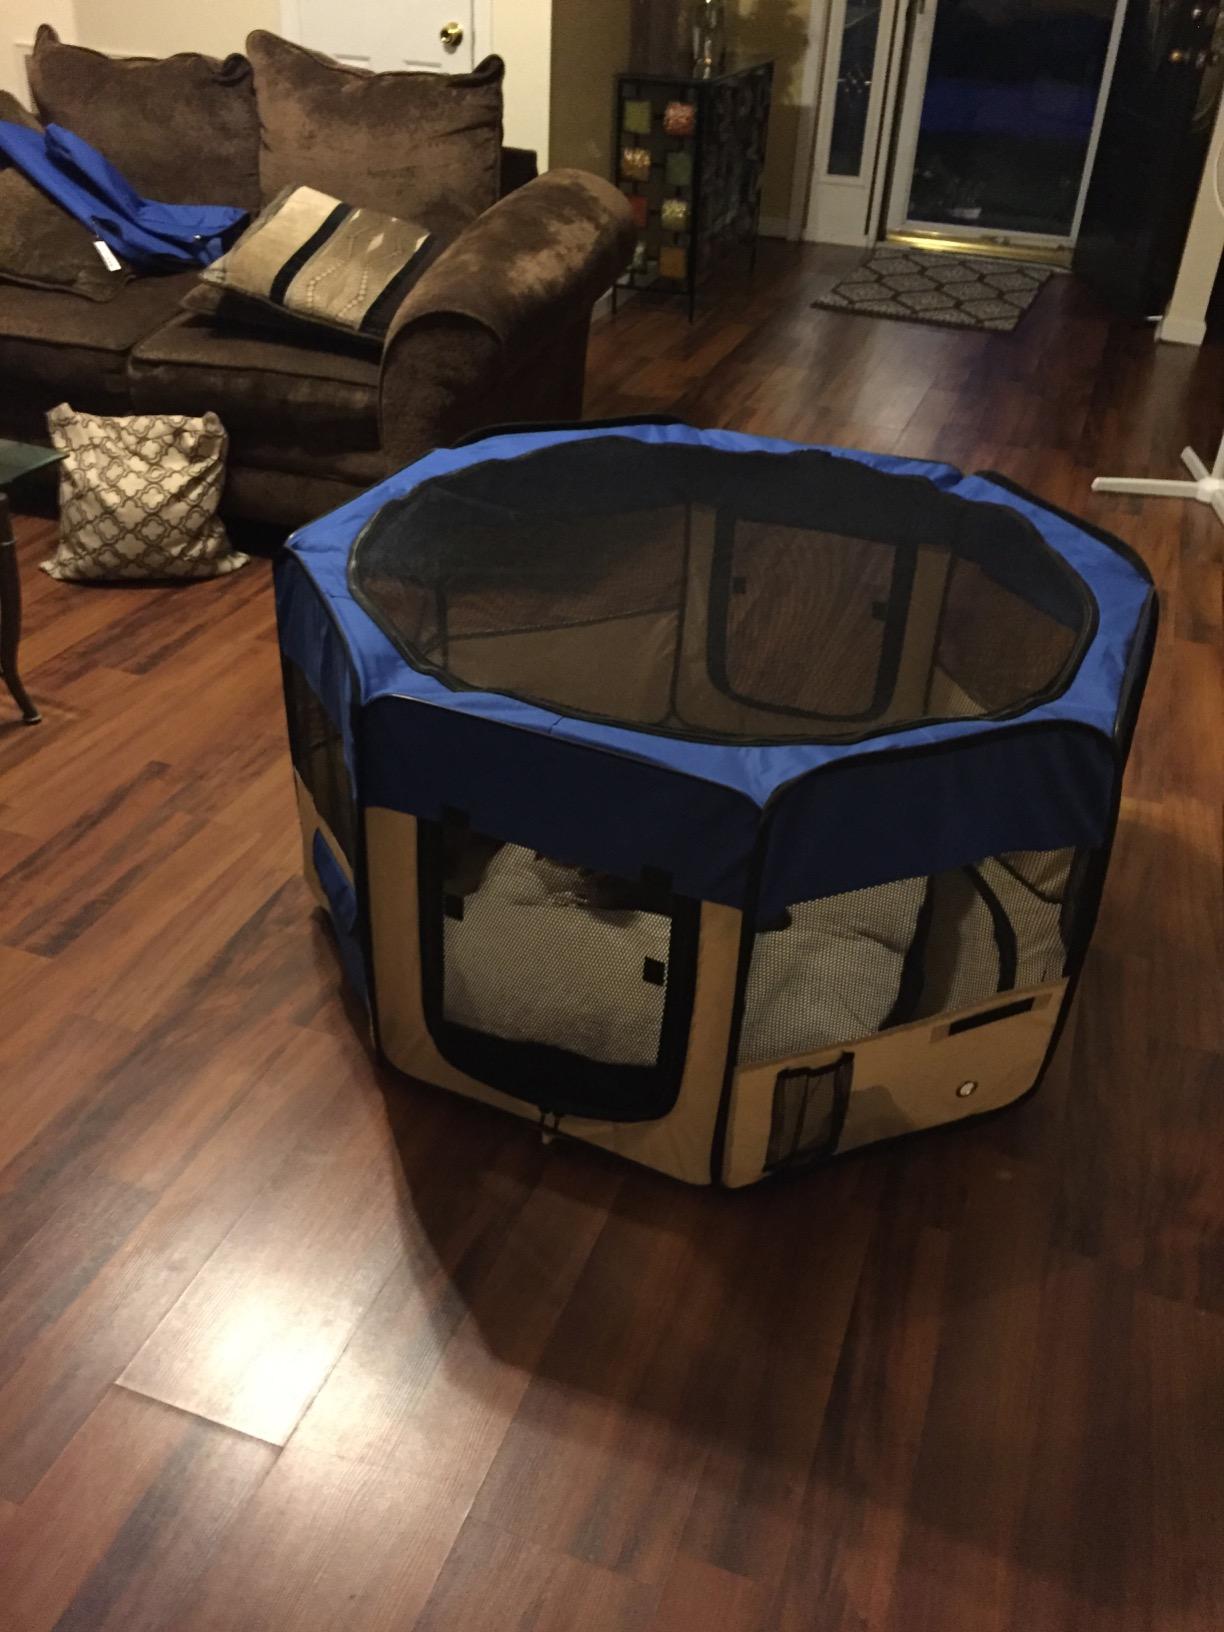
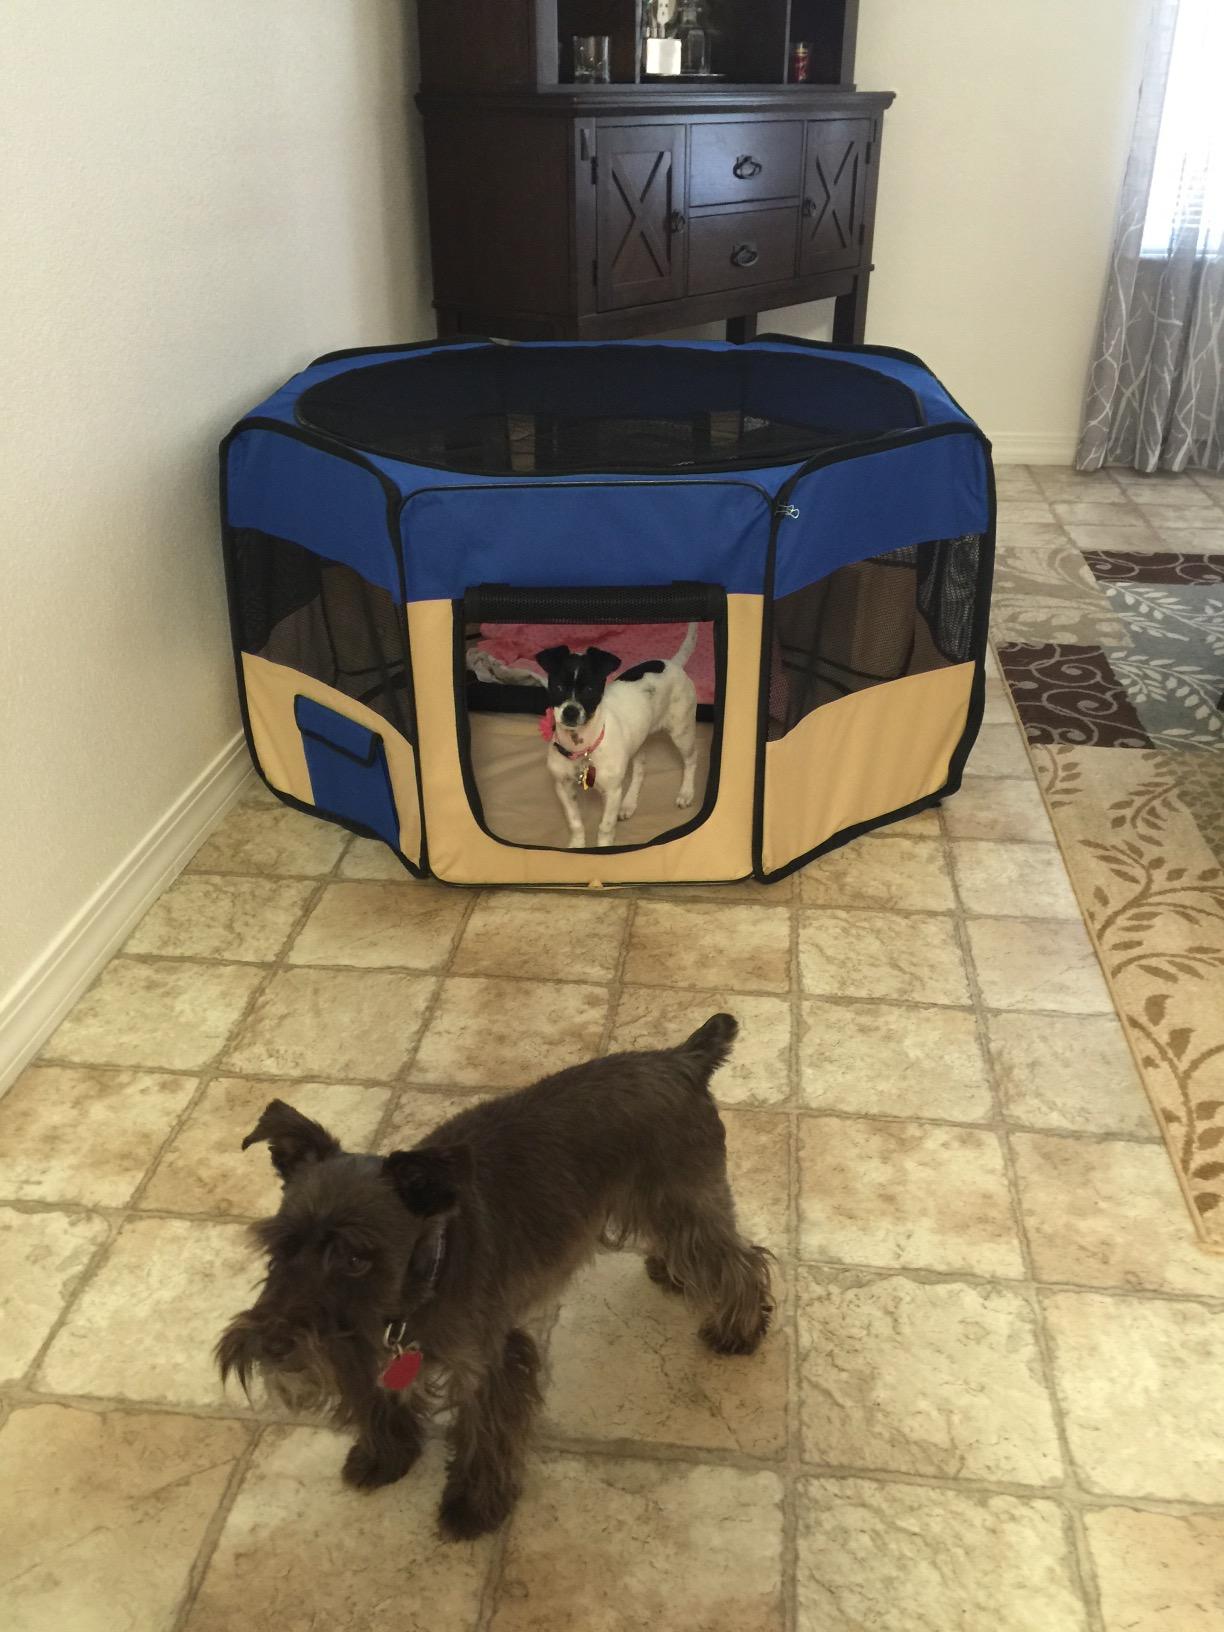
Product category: items_kennel
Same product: yes